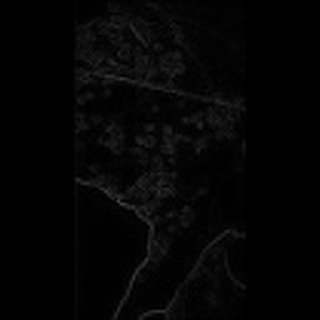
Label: cotton_bacterial_blight